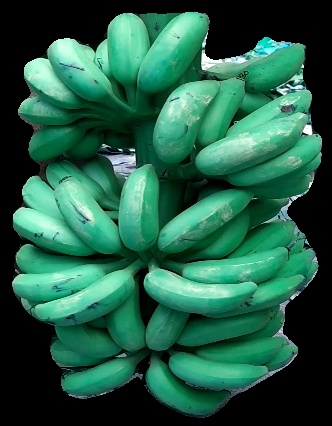
Variety: elakki-bale
Grade: grade1